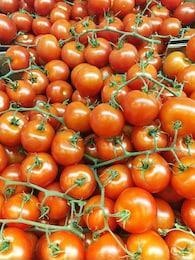
Label: tomato